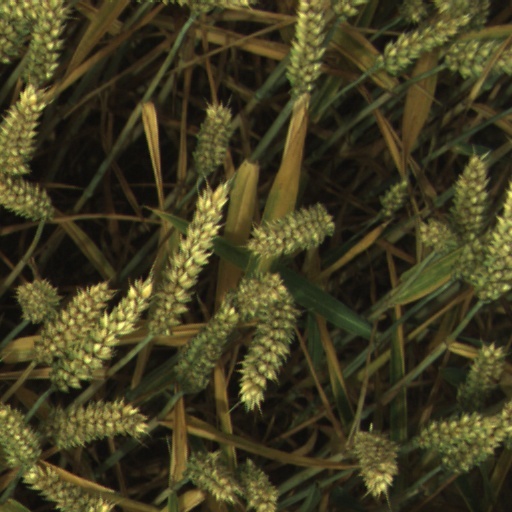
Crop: wheat